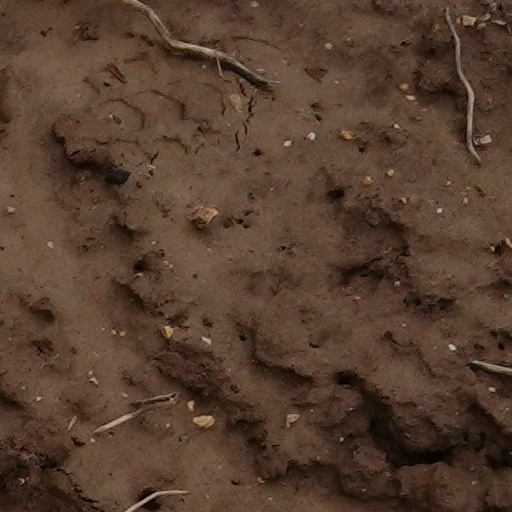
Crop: wheat